2022 MAMA Awards

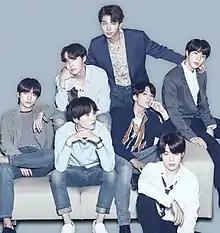
BTS won six awards, including the Album of the Year (Daesang), Artist of the Year (Daesang), Best Male Group, MAMA Platinum, Worldwide Fans' Choice - Top 10, and Worldwide Icon of the Year

This year's ceremony saw the addition of the MAMA Platinum award which will be given to artists who've won all 4 daesangs (Grand Prizes) at once in a single night. BTS was the first, and so far only, artist to receive the award, by virtue of winning all of the four daesangs in the previous 3 editions.